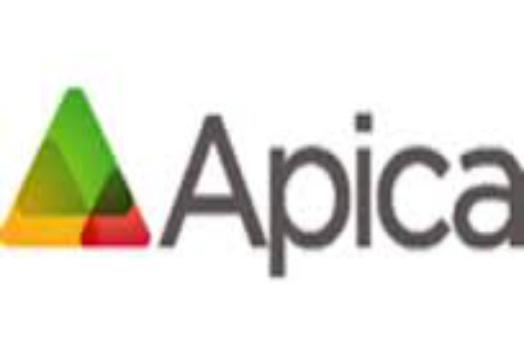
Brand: apica
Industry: Necessities